David J. Simms

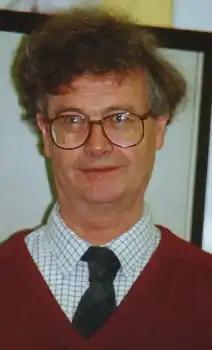
David Simms in 1998

David John Simms (13 January 1933 – 24 June 2018) was an Indian-born Irish mathematician who was a Fellow Emeritus and former Associate Professor of Mathematics at Trinity College, Dublin. Born in Sankeshwar, Mysore (the state now known as Karnataka), India, he specialized in differential geometry and geometric quantisation. He was a member of the Royal Irish Academy from 1978 and was a member of the Editorial Board of the journal "Mathematical Proceedings of the Royal Irish Academy".